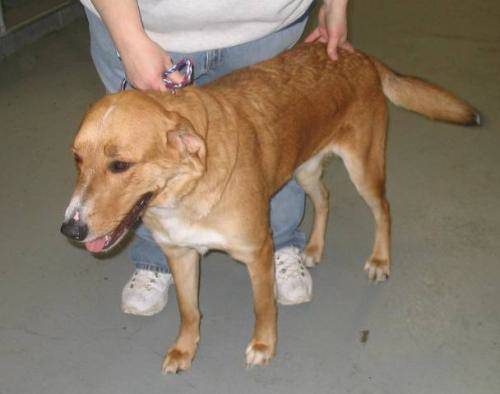
Label: dog